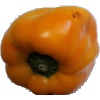
Label: yellow_pepper